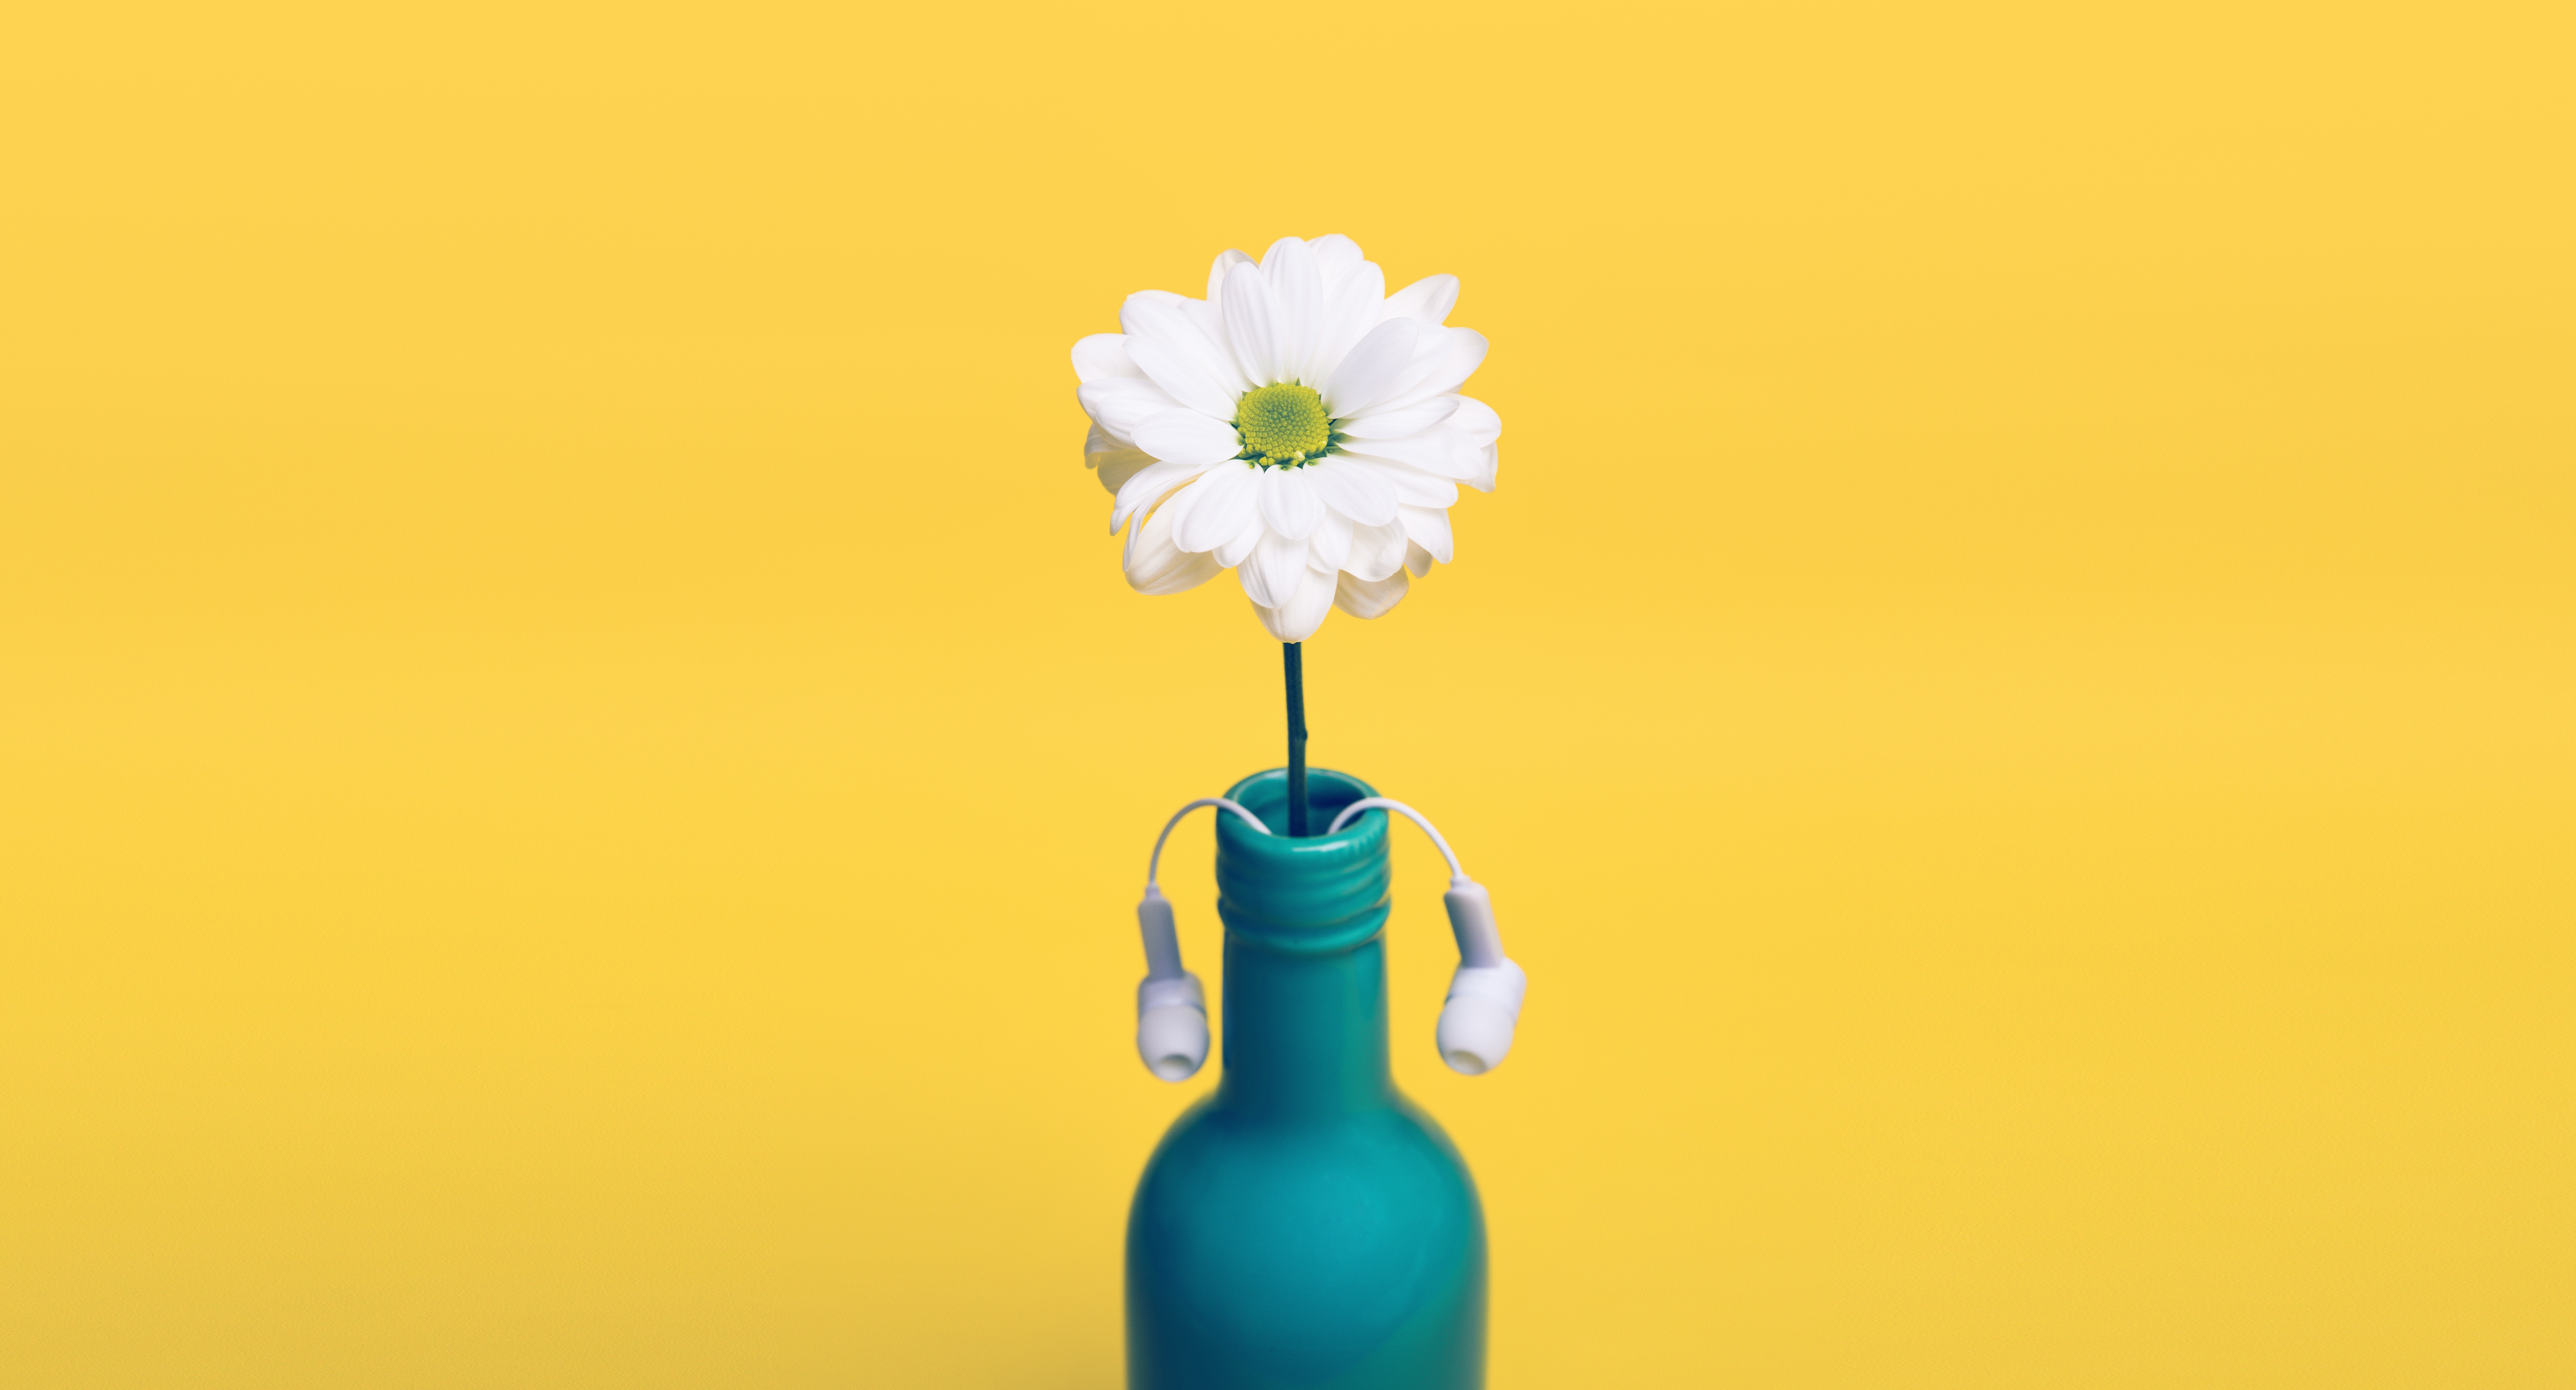
flower, petal, bottle, yellow, illustration